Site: brandenburg
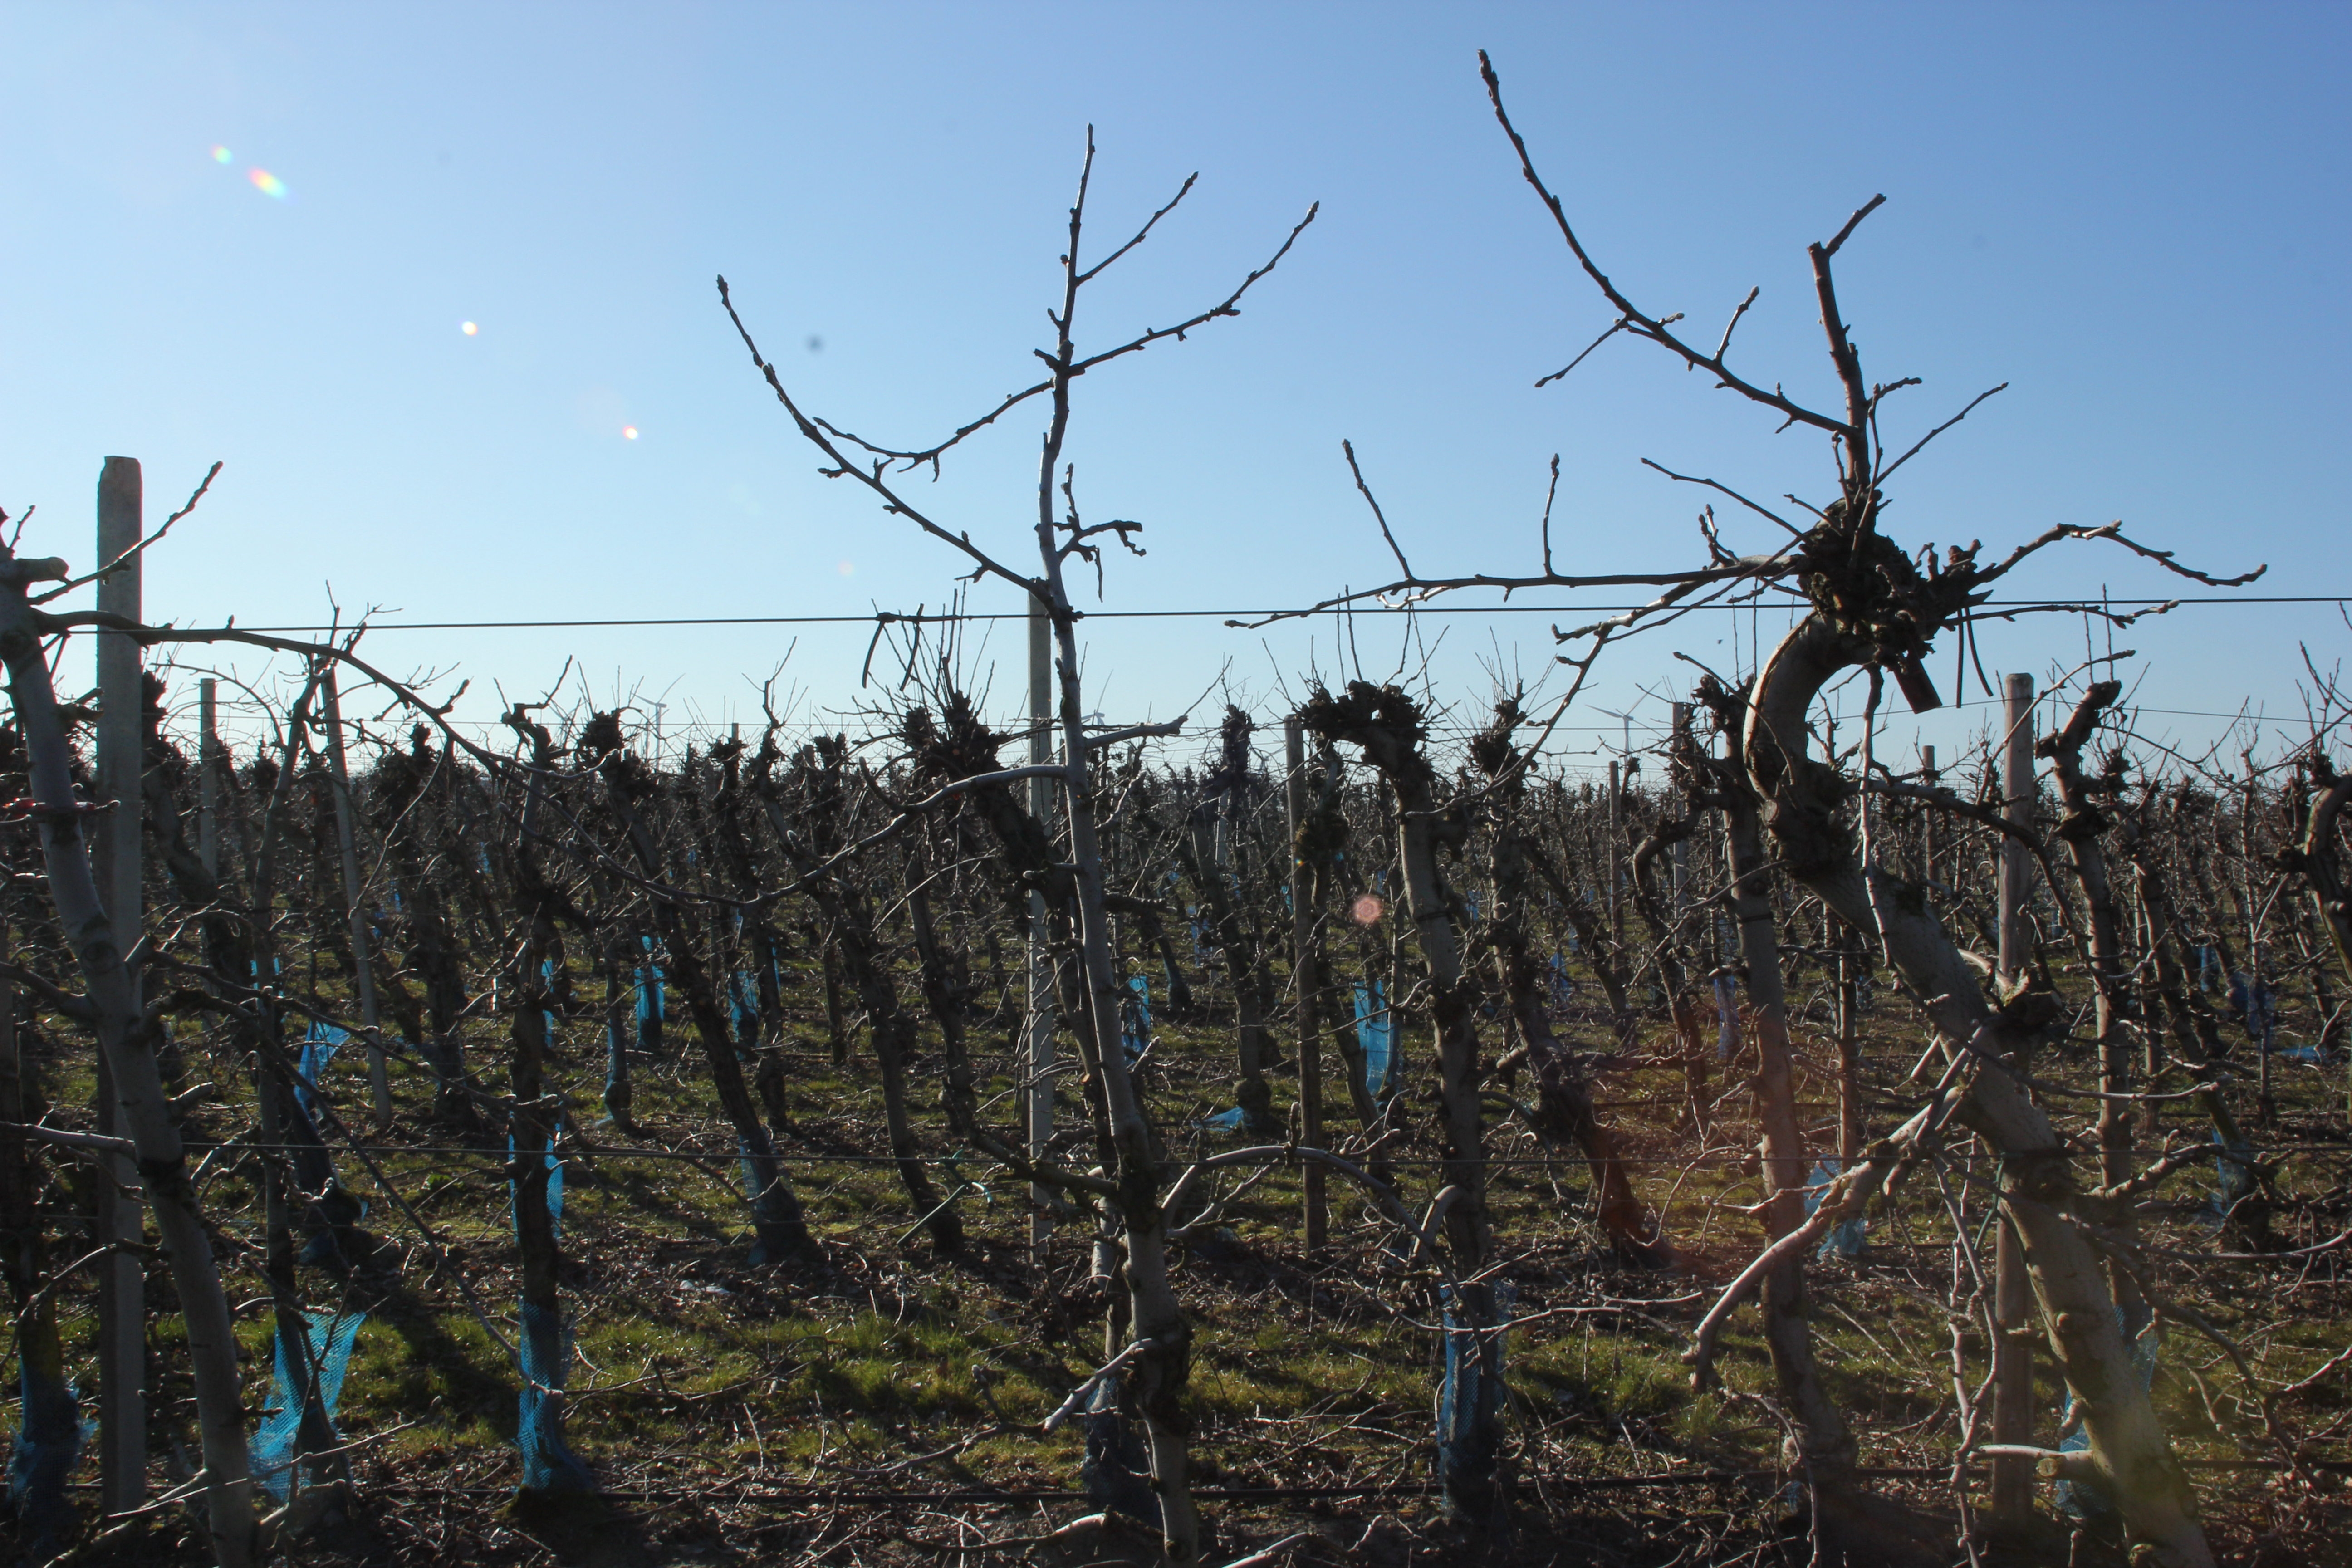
Growth stage (BBCH 03): Bud development